Continental Express Flight 2574

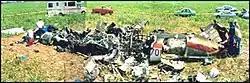
Wreckage of Flight 2574

Continental Express Flight 2574 (Jetlink 2574) was a scheduled domestic passenger airline flight operated by Britt Airways from Laredo International Airport in Laredo, Texas to Houston Intercontinental Airport (IAH) (now called George Bush Intercontinental Airport) in Houston, Texas. On September 11, 1991, the Embraer EMB 120 Brasilia turboprop, registered N33701, crashed while initiating its landing sequence, killing all 14 people on board. The aircraft wreckage hit an area near Eagle Lake, Texas, approximately west-southwest of the airport.